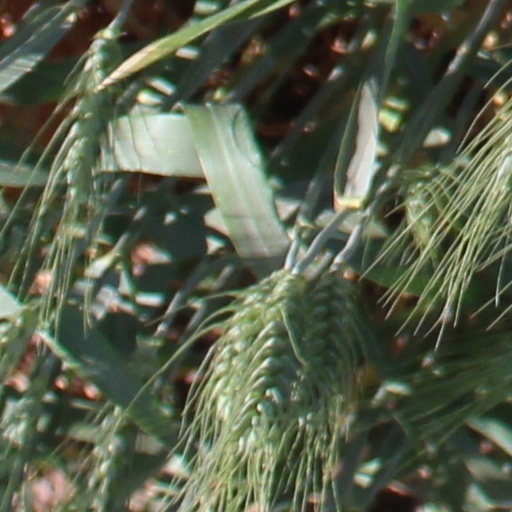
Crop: wheat